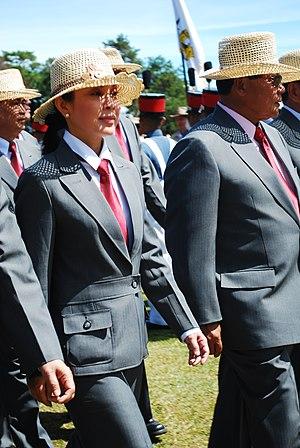
Loren Regina Bautista Legarda, née le 28 janvier 1960, est une journaliste, écologiste et personnalité politique philippine.